Matthieu Udol

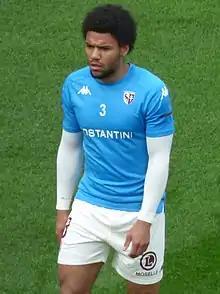
Udol with Metz in 2021

Matthieu Udol (born 20 March 1996) is a French professional footballer who plays as a defender for club Lens.